Phase III offensive

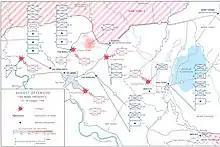
Phase III offensive, Tay Ninh Province, 17–18 August 1968

On the evening of 17 August a night ambush patrol from Company D, 2nd Battalion, 27th Infantry Regiment, operating between Nui Ba Den and Highway 13 3 km east of Tây Ninh, observed a VC unit marching toward the capital. They called in artillery fire and engaged the VC with small arms and the VC retreated to the north and east.